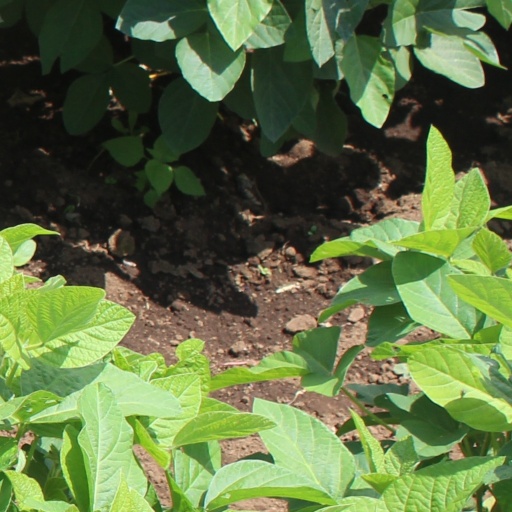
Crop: soybean